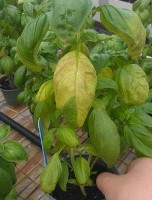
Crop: unknown
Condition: basil_downy_mildew